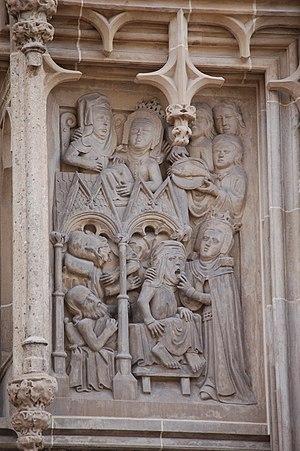
Détail du portail nord de la cathédrale Sainte Élisabeth à Kosice. Scène de la vie de Saint Élisabeth.
La cathédrale Sainte-Élisabeth est la plus grande église de Slovaquie avec une superficie de 1 200 m² et une capacité de 5 000 personnes. Située à Košice, c'est en outre la cathédrale gothique de style occidental la plus à l'est d'Europe. Dédiée à sainte Élisabeth de Hongrie, elle se situe au centre de la rue Hlavná, qui s'élargit au niveau de l'église, ce qui lui donne sa forme oblongue caractéristique. C'est l'église principale de l'archidiocèse de Košice et l'église paroissiale de la paroisse Sainte-Élisabeth de Košice. La construction eut une influence certaine sur les édifices des villes des environs comme Prešov, Bardejov, Sabinov, Rožňava mais également sur l'architecture religieuse de certaines églises de Pologne et de Transylvanie.